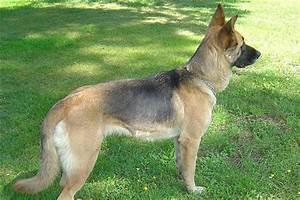
dog